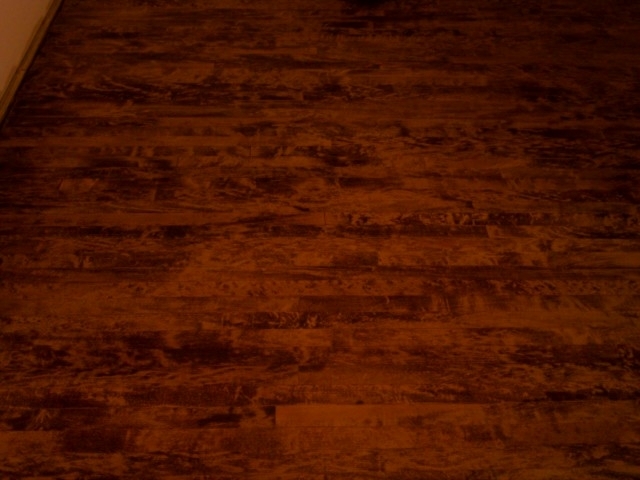
Texture: blotchy